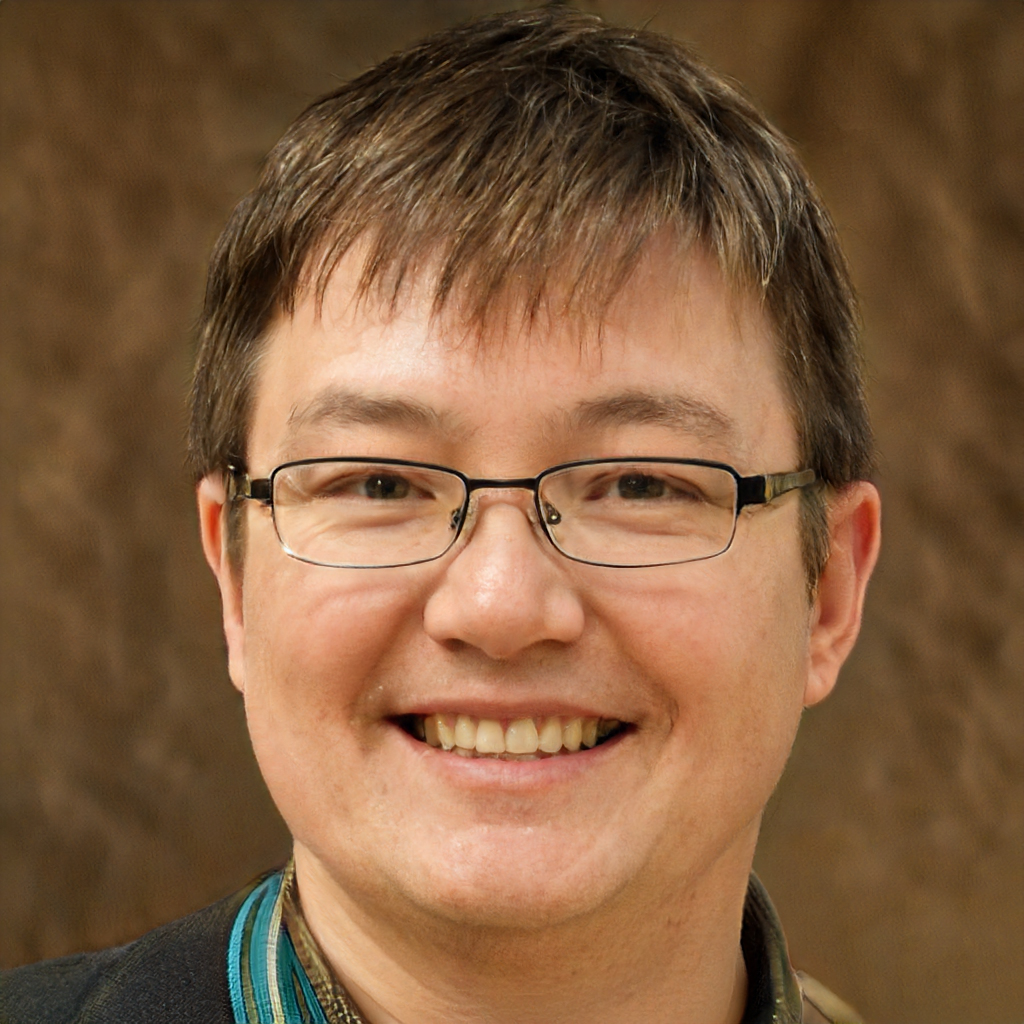
Gender: Male